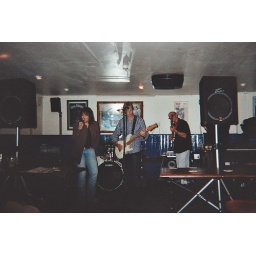
good times @ blues jam @ the golden lion in St Ives